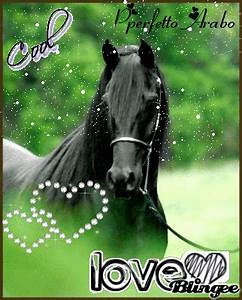
Label: cavallo